Library of Congress

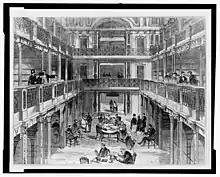
The Library of Congress, then located in the Capitol Building in 1853

On December 24, 1851, the largest fire in the library's history destroyed 35,000 books, two-thirds of the library's collection, and two-thirds of Thomas Jefferson's original transfer. Congress appropriated $168,700 to replace the lost books in 1852 but not to acquire new materials. (By 2008, the librarians of Congress had found replacements for all but 300 of the works that had been documented as being in Jefferson's original collection.) This marked the start of a conservative period in the library's administration by librarian John Silva Meehan and joint committee chairman James A. Pearce, who restricted the library's activities. Meehan and Pearce's views about a restricted scope for the Library of Congress reflected those shared by members of Congress.